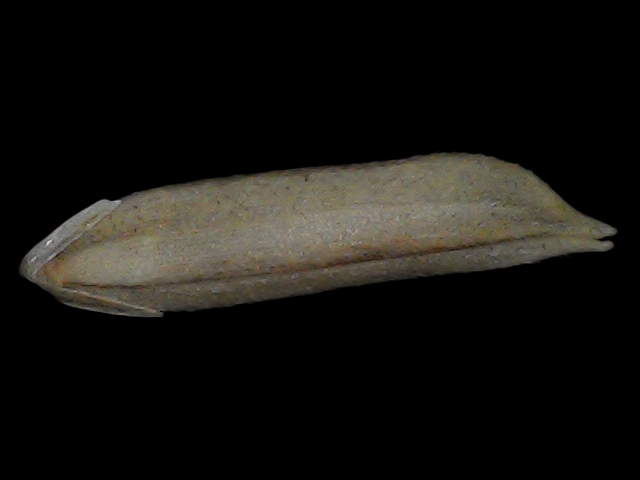
Rice variety: Bd57